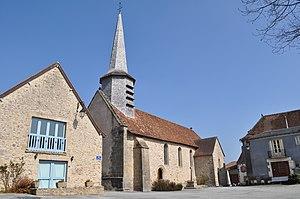
L'église de Dompierre-les-Églises
Cet article recense les monuments historiques de la Haute-Vienne, en France.
Dompierre-les-Églises est une commune française située dans le département de la Haute-Vienne en région Nouvelle-Aquitaine.
L'église Saint-Pierre-et-Saint-Paul est une église catholique située à Dompierre-les-Églises, en France.